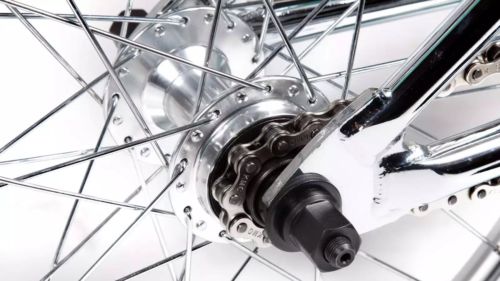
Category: bicycle